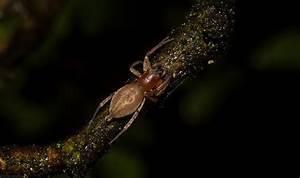
spider